Nikolai Gastello

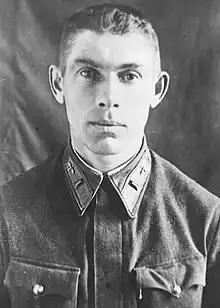

Captain Nikolai Frantsevich Gastello (April 23, 1907 – June 26, 1941) was a Russian aviator and a Hero of the Soviet Union. He is one of the best known Soviet war heroes, being the best known Soviet pilot, who according to Soviet propaganda, conducted a "fire taran" – a suicide action by the pilot of an aircraft on fire, flying into a target with the intention of setting it alight.